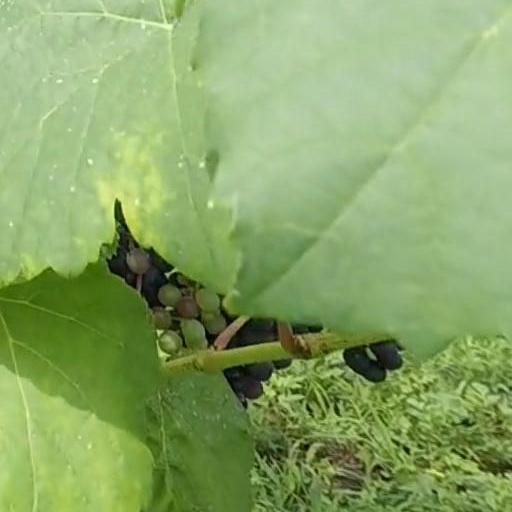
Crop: grape